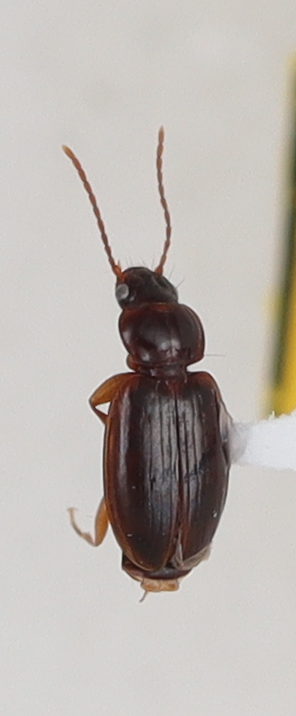
Scientific name: Trechus obtusus
Plot: 14
Trap: W
Collected: 20210601